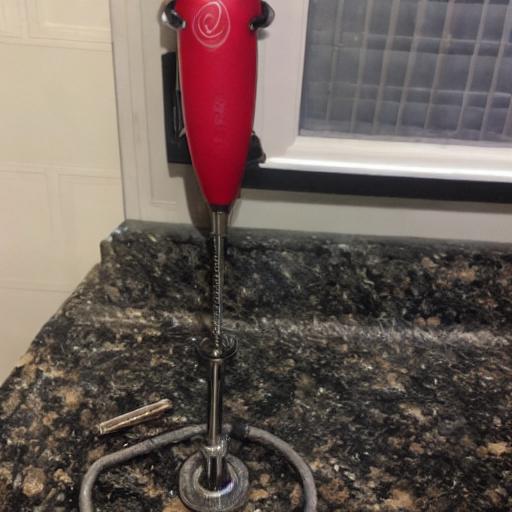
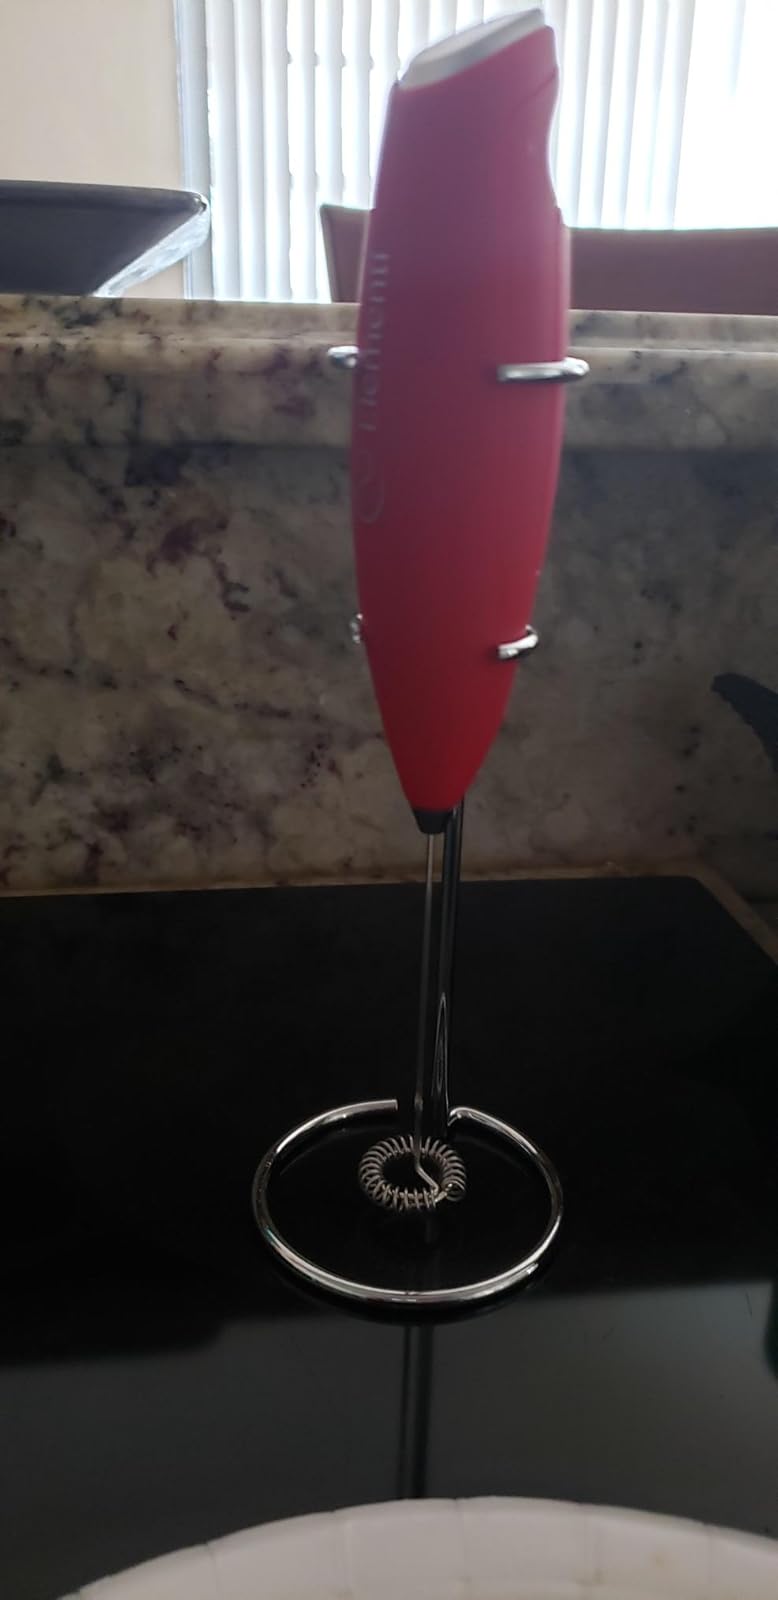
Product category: items_mixer
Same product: no